Roman numerals

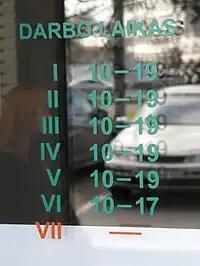
Business hours table on a shop window in Vilnius, Lithuania.

Since the Middle Ages, a "" has sometimes been substituted for the final "" of a "lower-case" Roman numeral, such as "" for 3 or "" for 7. This "" can be considered a swash variant of "". Into the early 20th century, the use of a final "" was still sometimes used in medical prescriptions to prevent tampering with or misinterpretation of a number after it was written.